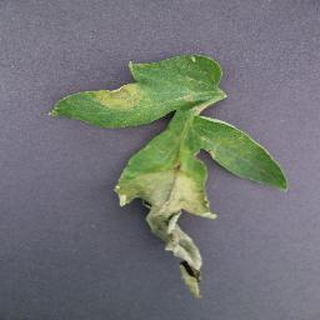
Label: tomato_late_blight